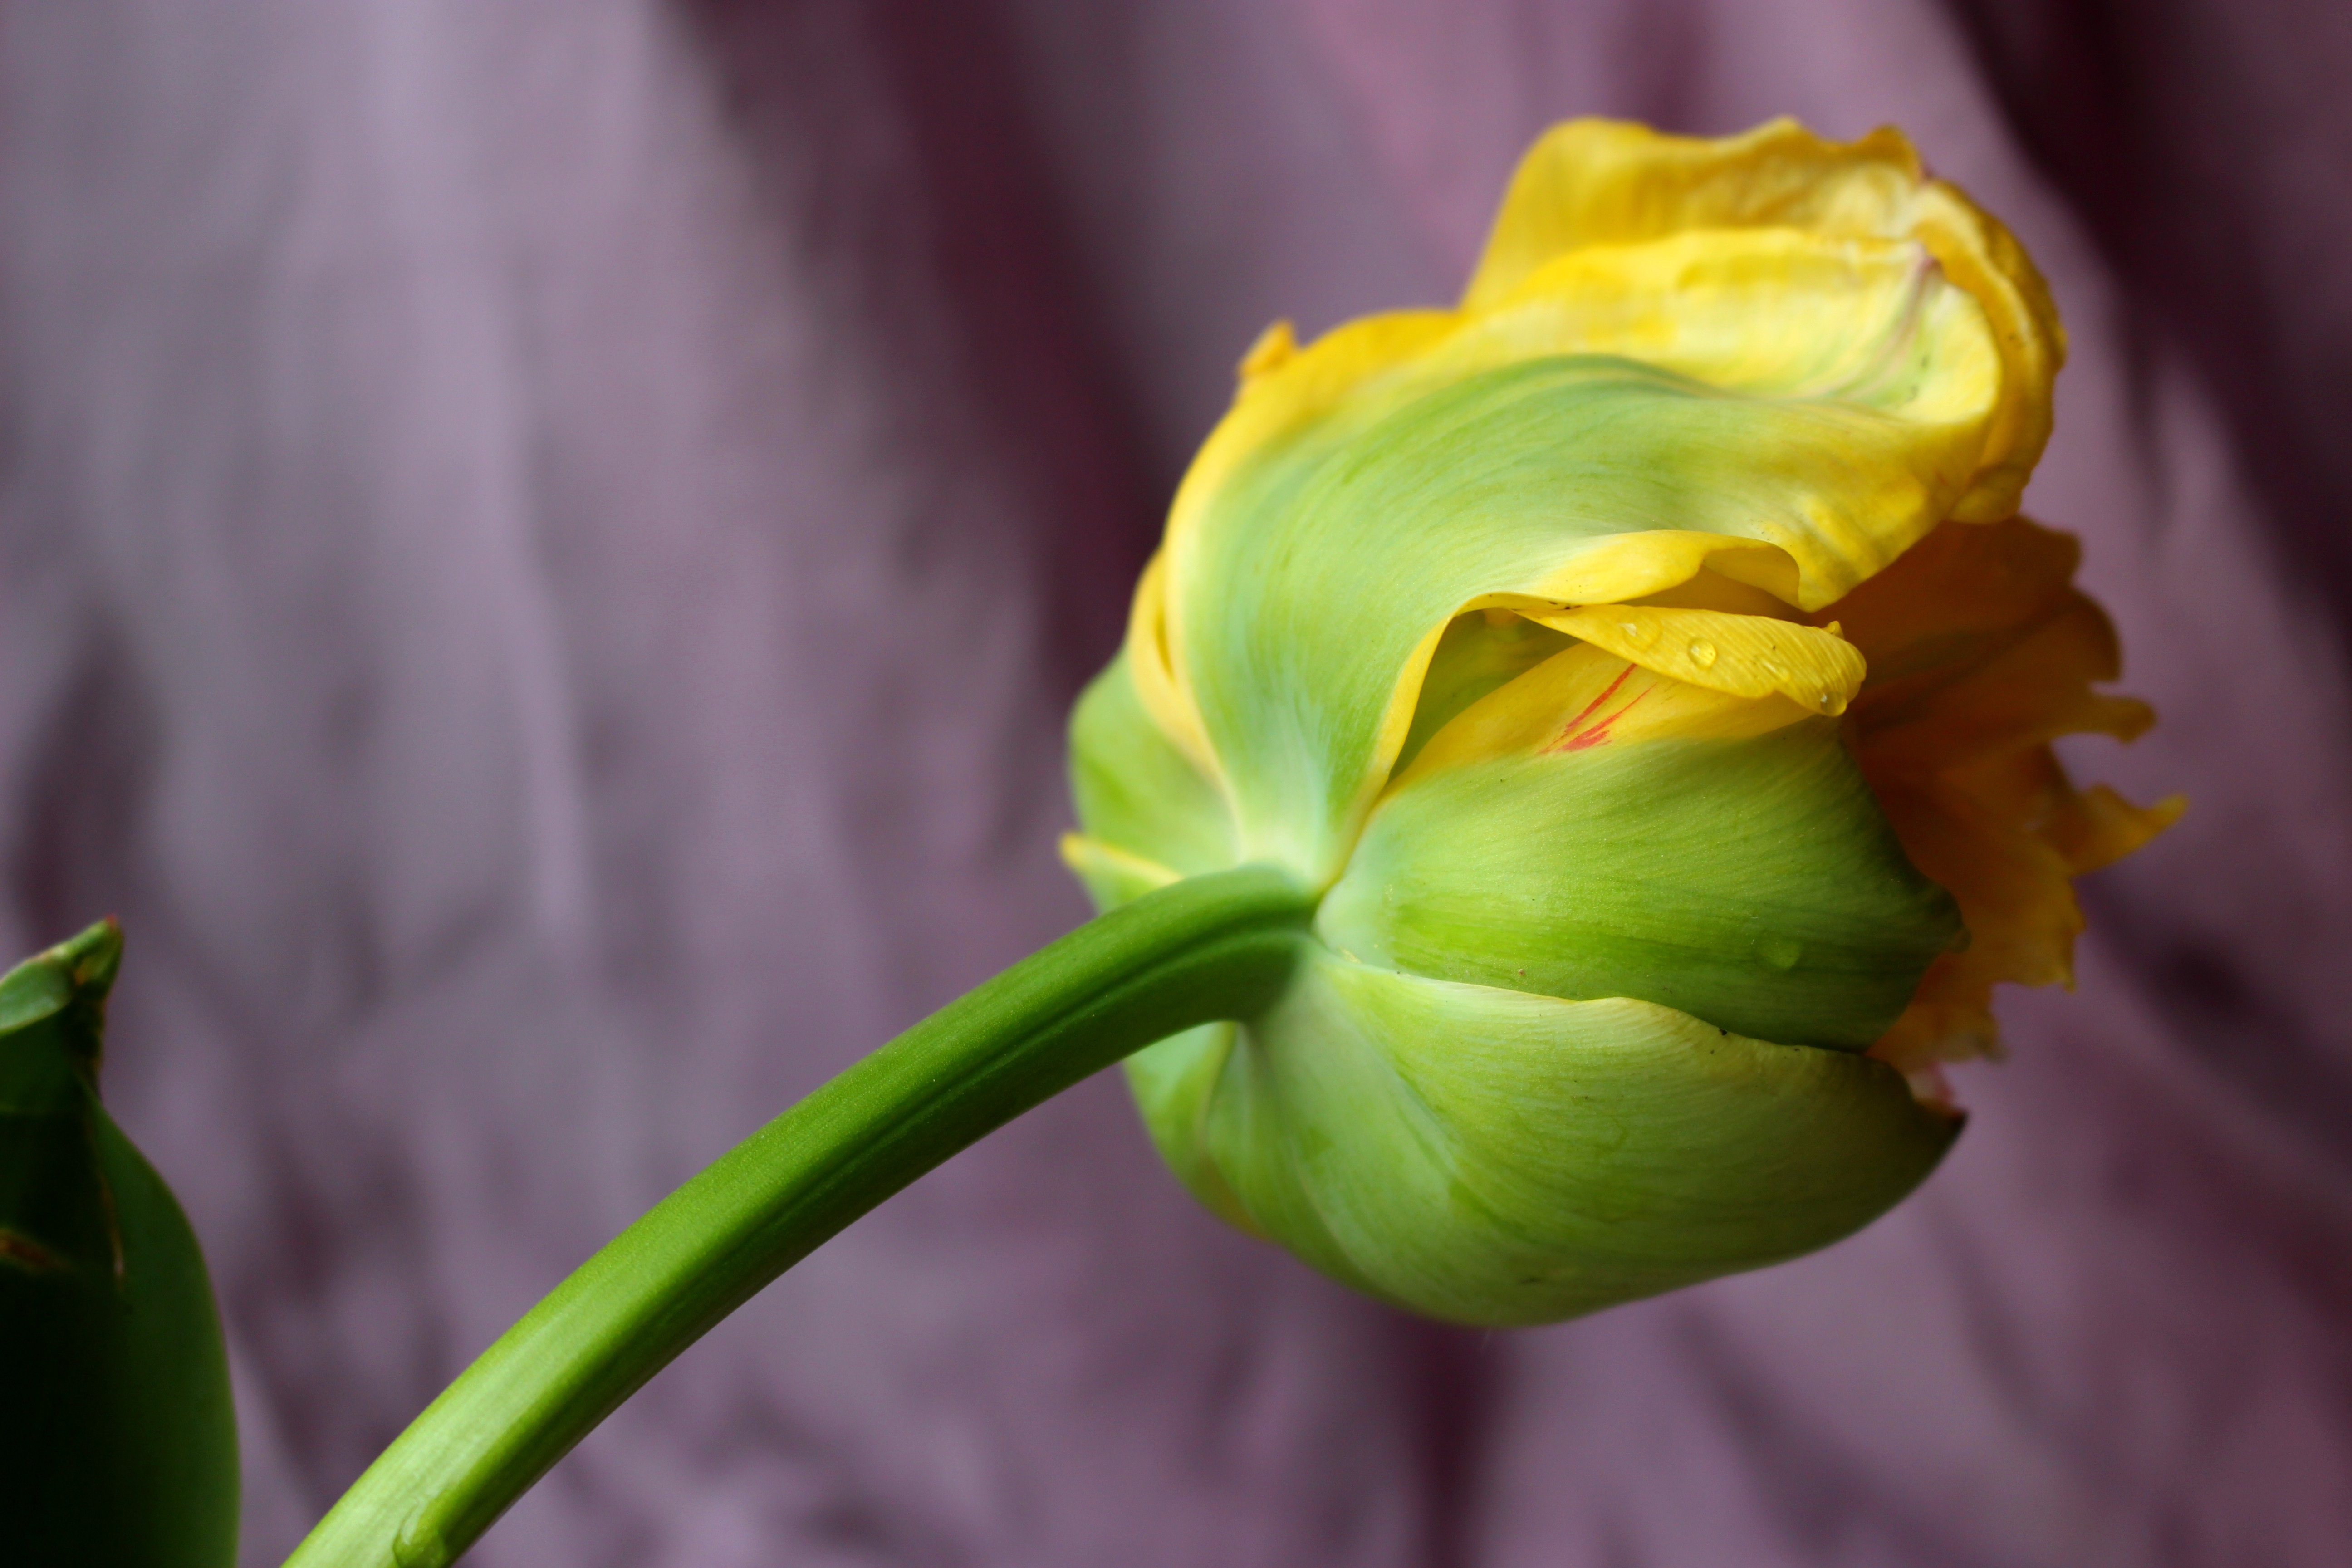
plant, flower, petal, tulip, spring, green, botany, yellow, flora, close up, bud, daylily, macro photography, flowering plant, plant stem, land plant